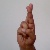
The image shows a hand gesture representing the letter 'R' in Indian Sign Language.